Peter Roskam

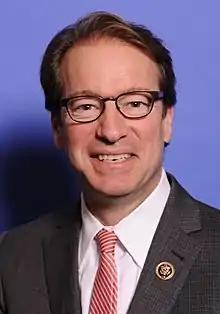
Roskam in 2016

In March 2016, the Israeli newspaper "Arutz Sheva" described Roskam's long-term efforts to combat the BDS movement, which he described as "an insidious effort to marginalize Israel" and "part of a longer-term strategy for people not to protest against Israel, but people that actually want Israel destroyed." Roskam noted a law that "makes BDS an issue in America's trade policy, not just Israel's" by ensuring that American "trade negotiators are doing everything they can to push back against European BDS in particular." Roskam complained, however, that the Obama White House had "given mixed signals" on Israel.